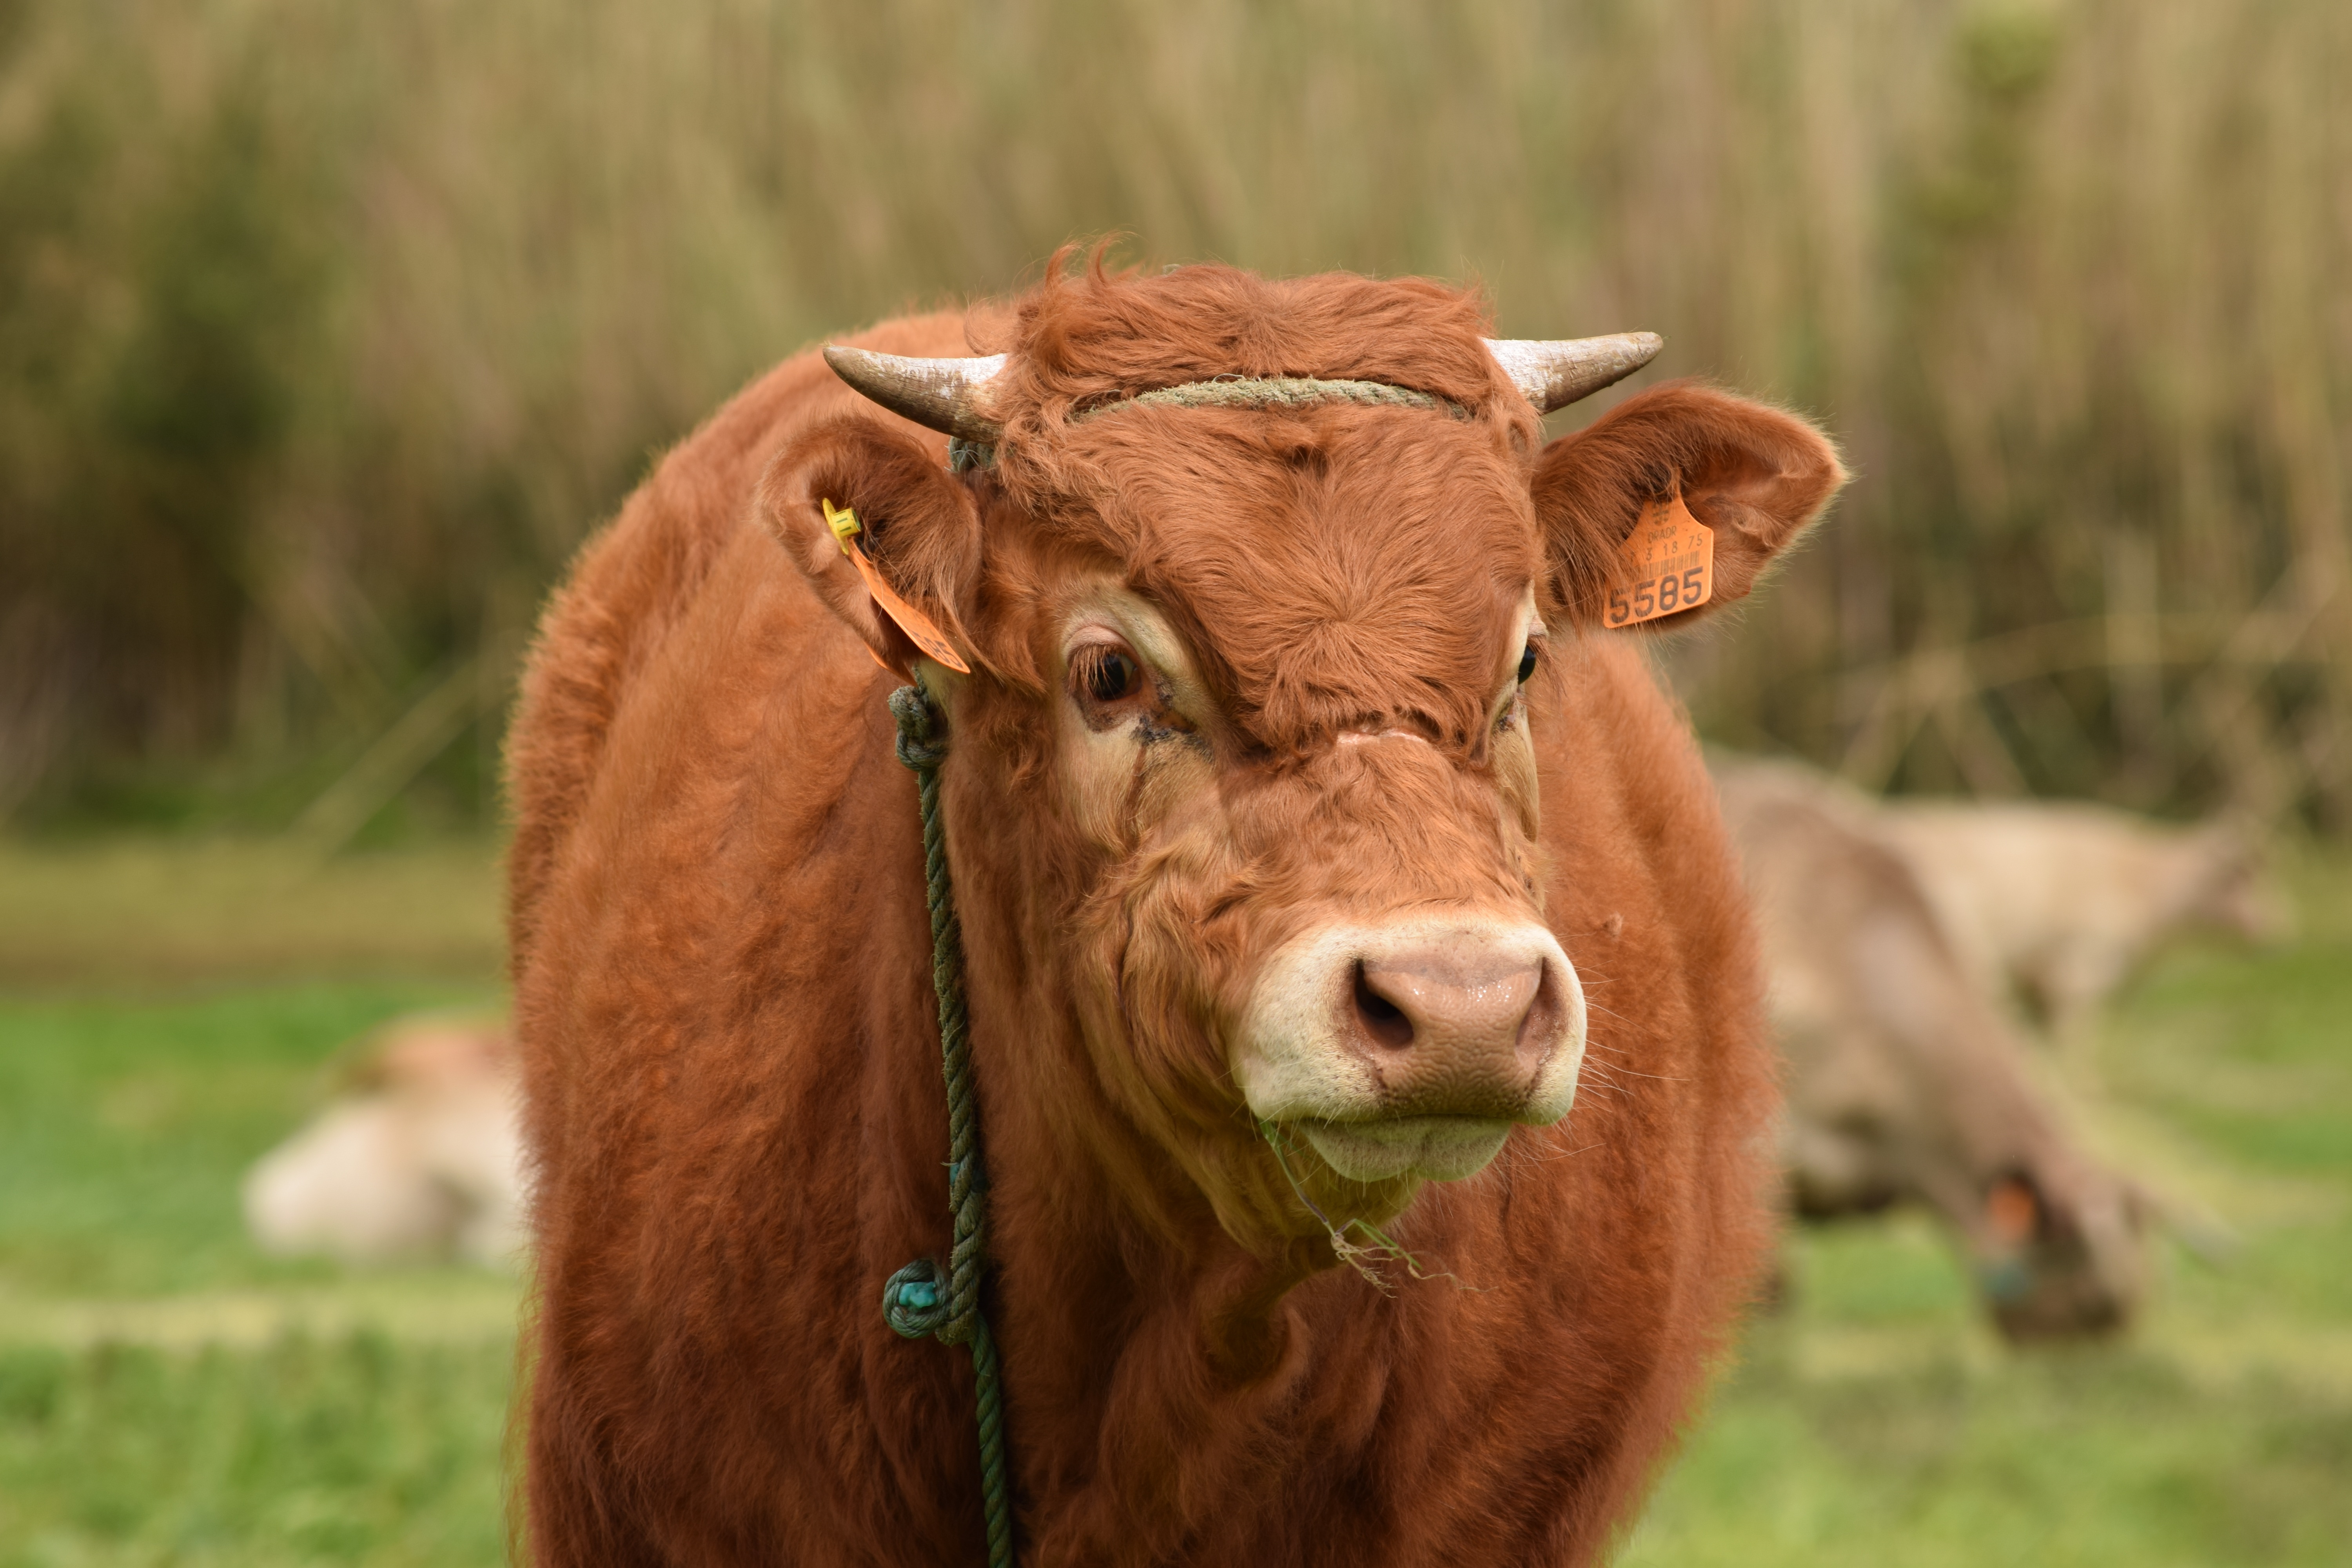
grass, field, farm, meadow, prairie, horn, cow, cattle, herd, farming, pasture, grazing, livestock, mammal, agriculture, fauna, calf, grassland, vertebrate, ox, rural area, dairy cow, cattle like mammal, cow goat family, texas longhorn